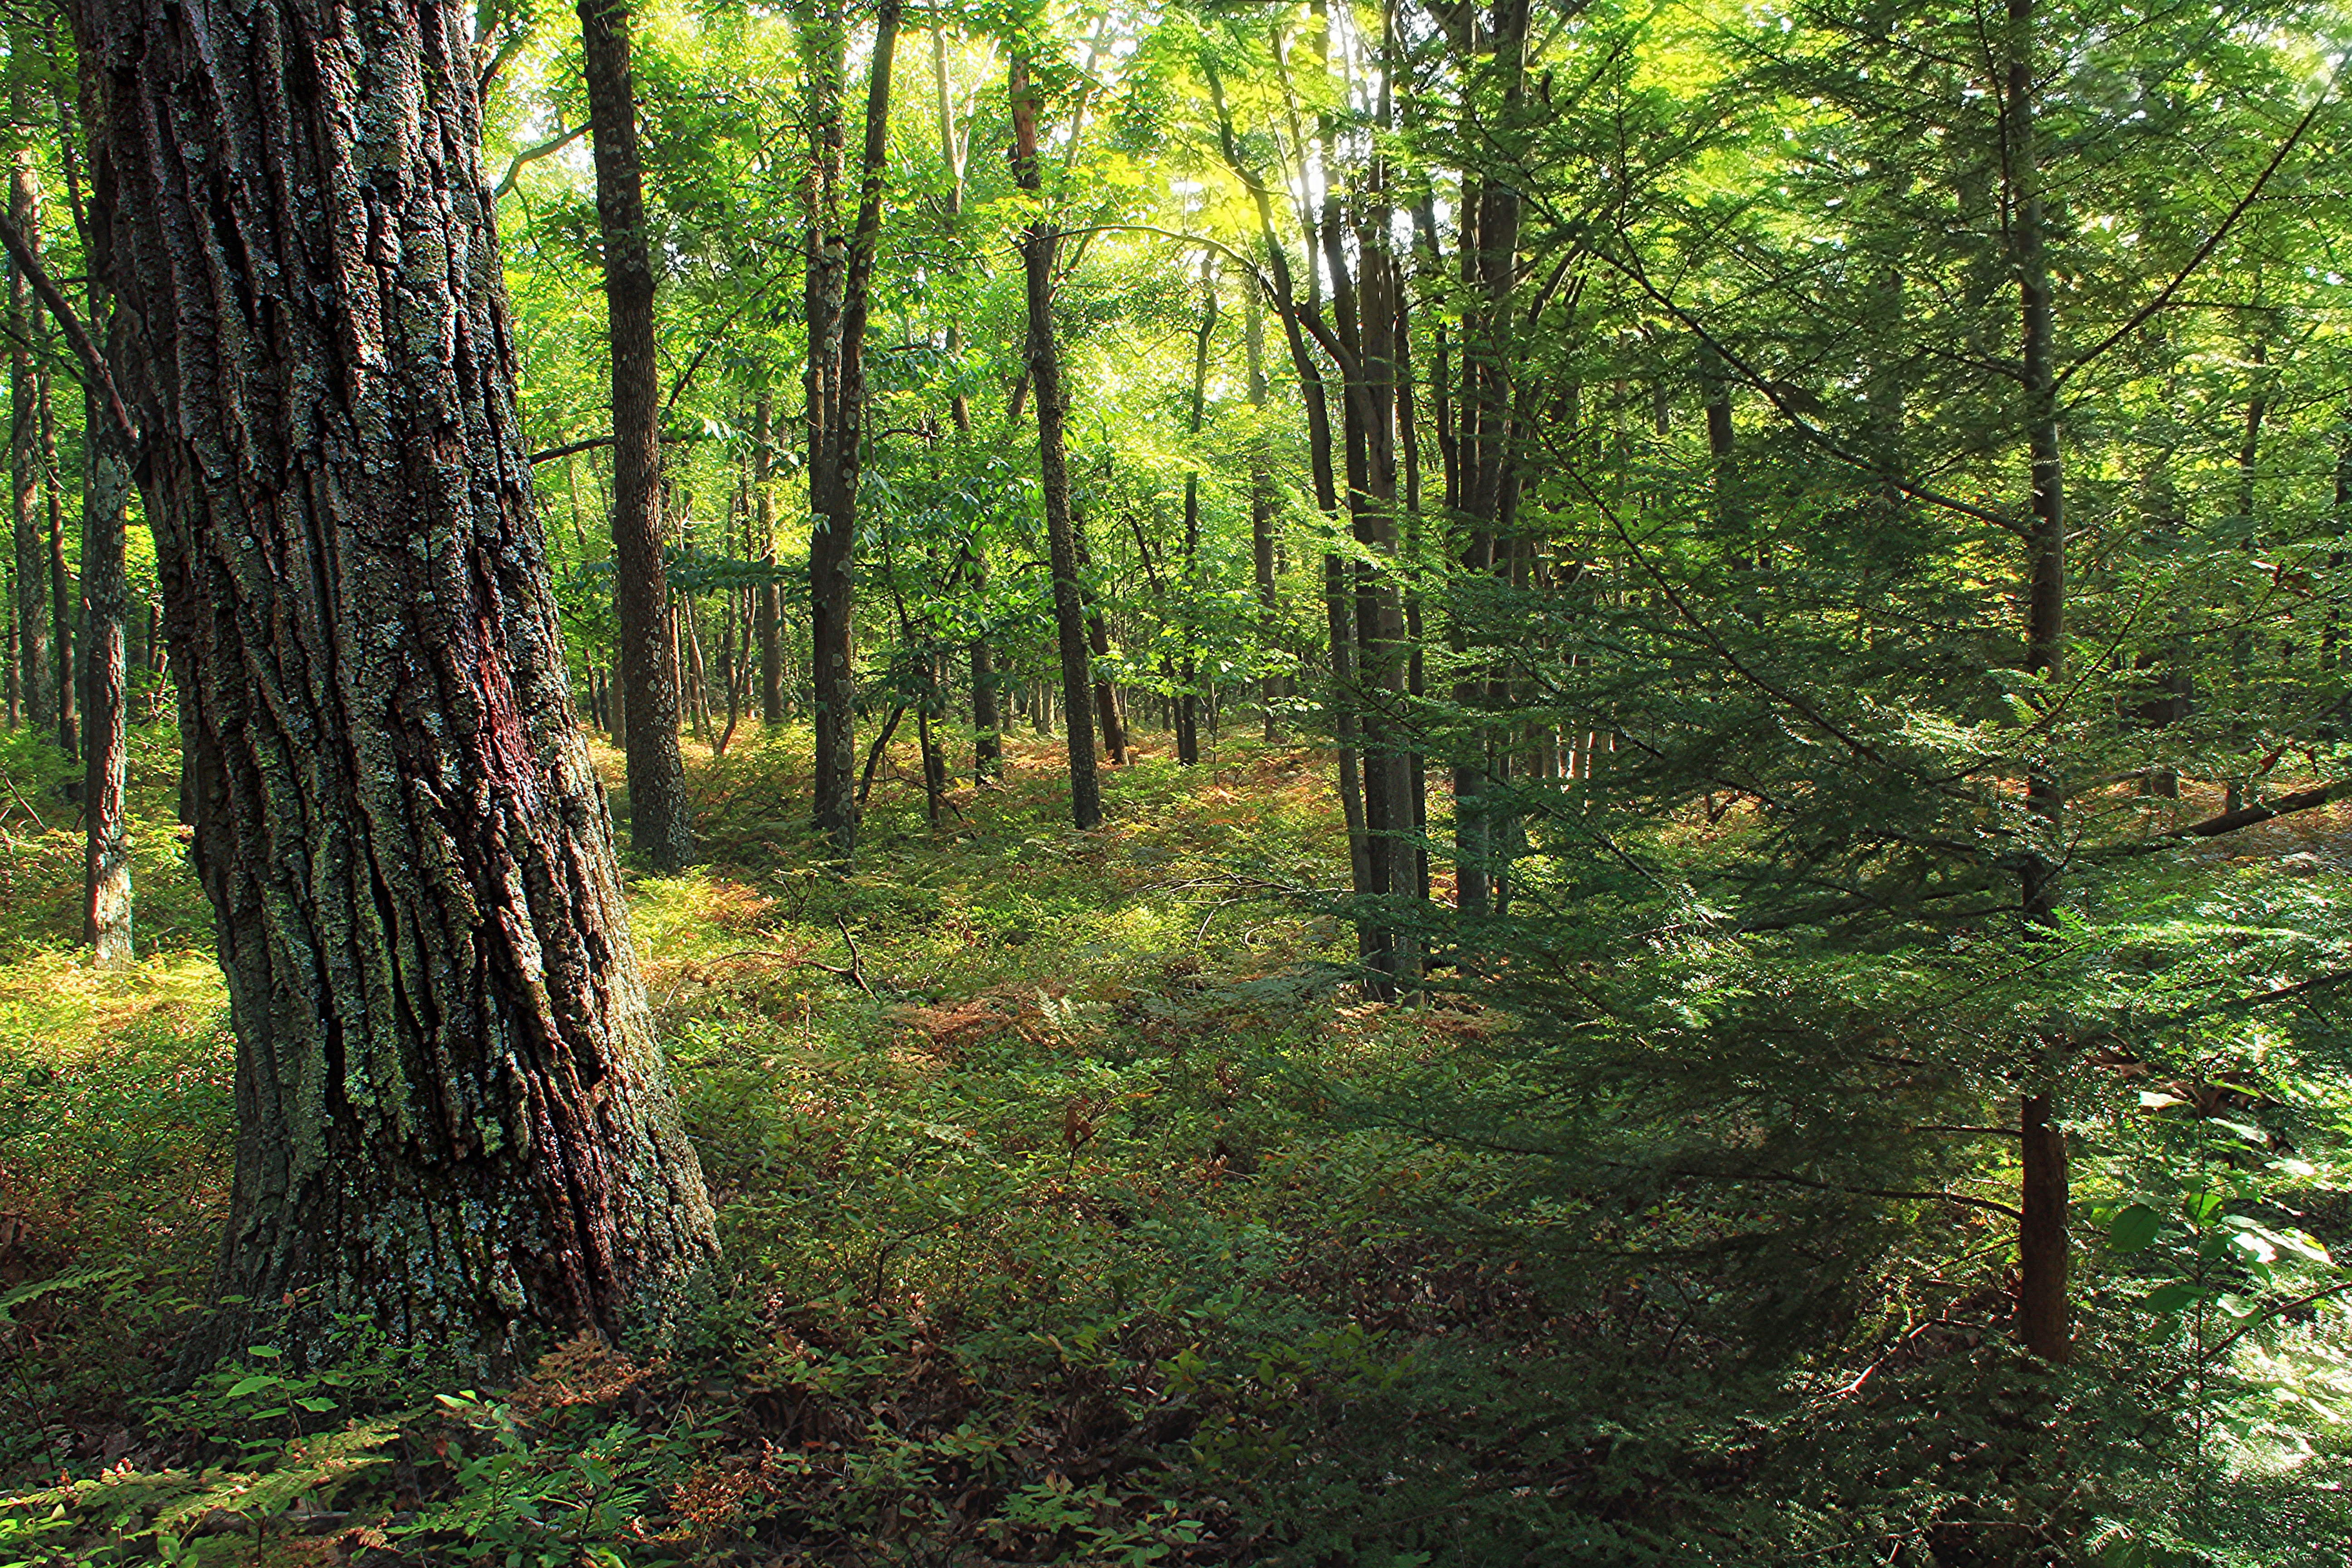
tree, nature, forest, wilderness, plant, hiking, trail, sunlight, leaf, summer, jungle, autumn, trees, creativecommons, coniferous, spruce, vegetation, rainforest, clintoncounty, midstatetrail, deciduous, understory, undergrowth, pennsylvania, baldeaglestateforest, baldeaglemountain, roundtop, grove, woodland, habitat, ecosystem, biome, old growth forest, natural environment, geographical feature, woody plant, temperate broadleaf and mixed forest, temperate coniferous forest, riparian forest